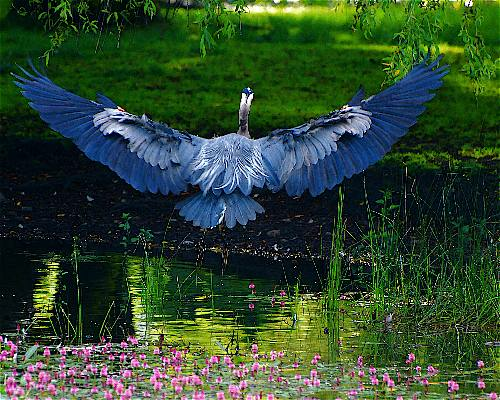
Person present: No